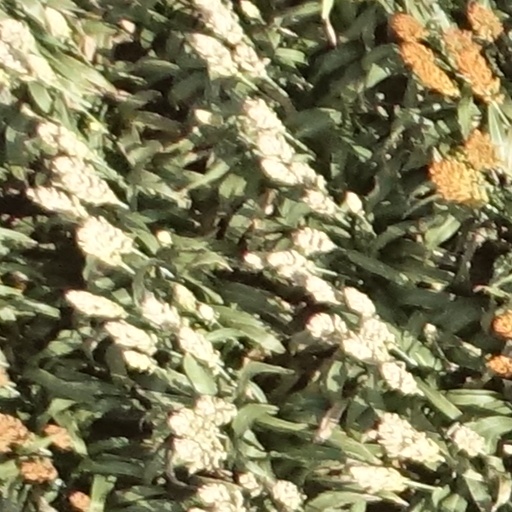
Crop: sorghum